Bernard A. Clarey

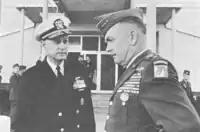
As commander of the Second Fleet (left), discussing Joint Operation Clove Hitch III with XVIII Airborne Corps commander, Lieutenant General John L. Throckmorton (right), April 1967.

Clarey was selected for promotion to Rear Admiral in July 1958 and in August 1958 was assigned as Director for Military Personnel Policy in the Office of the Secretary of Defense (OSD). In July 1962, Rear Admiral Clarey again reported to Pearl Harbor as Commander Submarine Force, U.S. Pacific Fleet (COMSUBPACFLT). For exceptionally meritorious service in this position, he was awarded the Legion of Merit.